James Yoxall

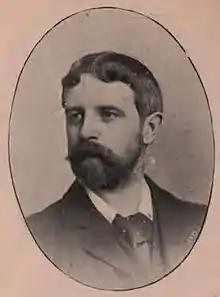
James Yoxall circa 1895

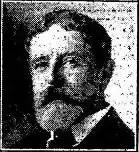
James Yoxall circa 1910

Sir James Henry Yoxall (15 July 1857 – 2 February 1925) was a British Liberal Party politician and trade unionist. He was the member of parliament (MP) for Nottingham West from 1895 to 1918. He was General Secretary of the National Union of Teachers from 1892 to 1924. He was knighted in 1909.